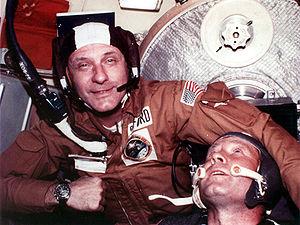
Cette page présente un récapitulatif des événements qui se sont produits pendant l'année 1975 dans le domaine de l'astronautique.